Josh Martin (American football)

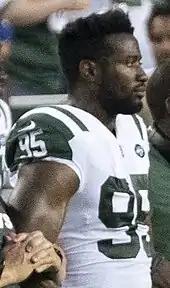
Martin with the New York Jets in 2018

Josh Martin (born November 7, 1991) is an American former professional football linebacker. He signed with the Kansas City Chiefs as an undrafted free agent in 2013, and has also been a member of the Tampa Bay Buccaneers, New York Jets and New Orleans Saints.